Brooch of Lorn

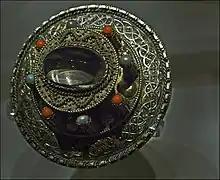
Modern copy of the Ugadale or Lossit Brooch, a 16th-century "turreted" brooch, which also contained a relic.

The brooch is one of three West Highland 16th-century silver turreted brooches centred on charmstones, though the brooches are thought to be resettings of stones which already had reputations. The others are the Lochbuy or Lochbuie Brooch in the British Museum, and the Ugadale or Lossit Brooch, also still in private hands. All three were exhibited together in the British Museum's exhibition "" in 2012. In the following months a replica made in recent years was exhibited in six local libraries in Argyll.